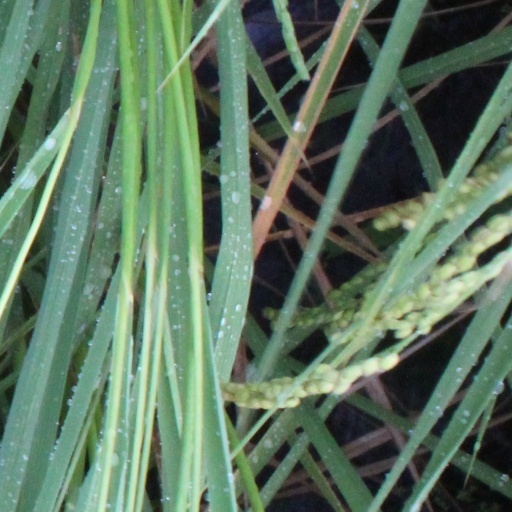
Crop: rice